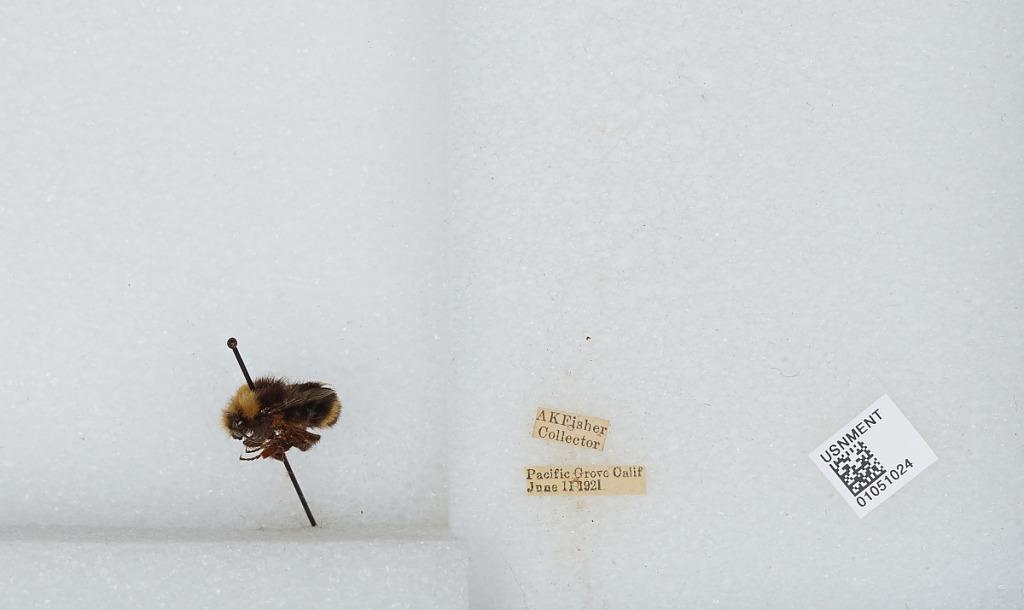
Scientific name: Bombus sp.
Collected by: A. Fisher
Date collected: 1921-6-11
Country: United States
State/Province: California
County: Monterey
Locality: Pacific Grove
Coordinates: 36.6178, -121.917